2023 CMT Music Awards

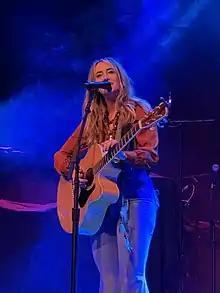
Lainey Wilson took home her very first CMT award for Female Video of the Year and had the most nominations with 4 total.

The 2023 CMT Music Awards, the 22nd edition of the awards ceremony, were held at the Moody Center in Austin, Texas, on April 2, 2023. The ceremony was hosted by Kelsea Ballerini and Kane Brown, aired on CBS and streamed on Paramount+; an additional extended edition aired on CMT.